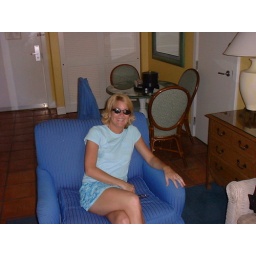
katie in blue chair